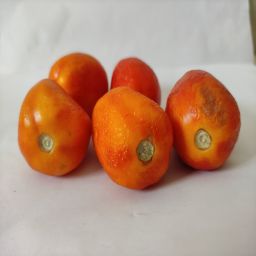
Crop: Tomato
Quality: Old